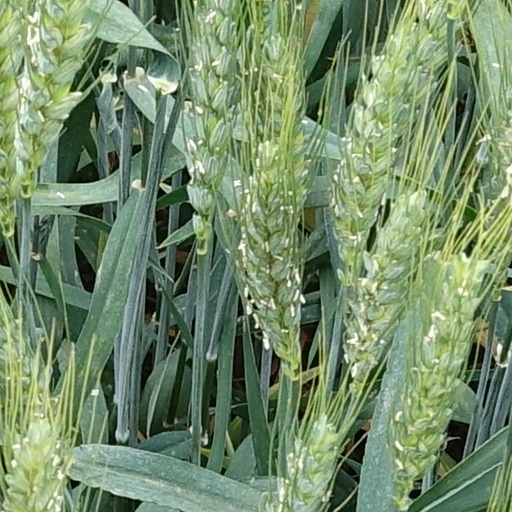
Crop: wheat